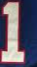
Number: 1